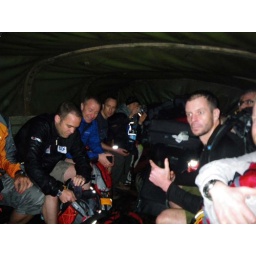
Trucks take the racers home as the tents were knee deep in water